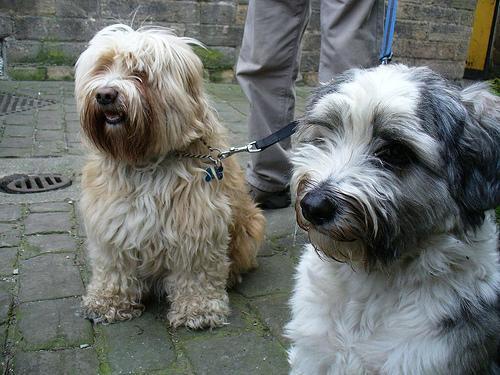
Tibetan_terrier